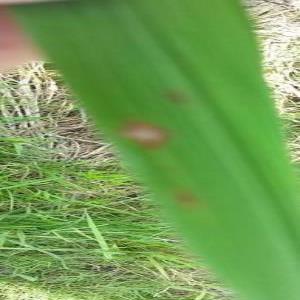
Disease: Blast